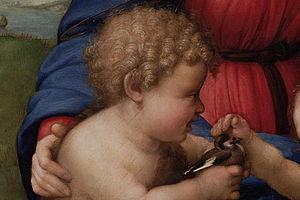
Détail de La Vierge au chardonneret (en italien